Religion in Iran

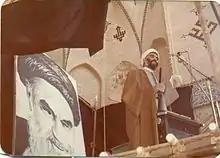
Khamenei's representative, Abbas Ali Akhtari giving a sermon in his first Friday prayer in Semnan, 1981. The Friday prayer plays an important role for the Iranian regime to declare its ideology and intentions.

Judaism is one of the oldest religions practiced in Iran and dates back to the late biblical times. The biblical books of Isaiah, Daniel, Ezra, Nehemiah, Chronicles, and Esther contain references to the life and experiences of Jews in Persia.